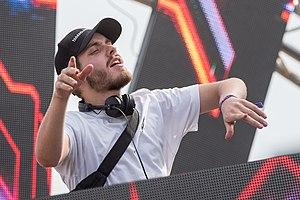
San Holo, nom de scène de Sander van Dijck, né le 26 novembre 1990 à Zoetermeer, est un producteur de musique, compositeur et disc jockey néerlandais.